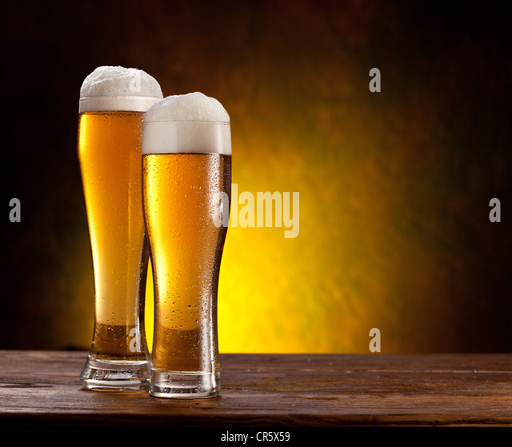
glasses of beers on a wooden table .